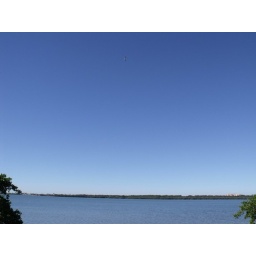
the glorious blue sky above Veteran's Park